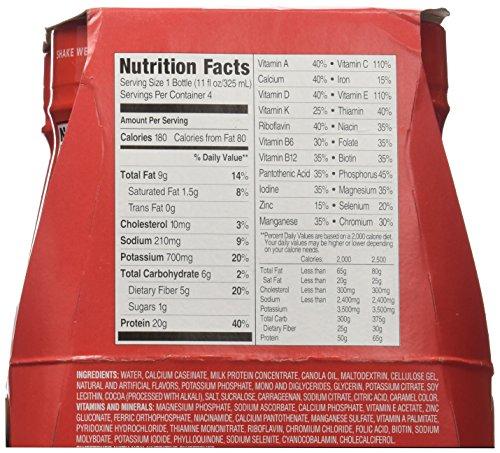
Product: Dover Publications-Glow-in-The-Dark Night Sky Stickers
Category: Toys & Games | Arts & Crafts | Stickers
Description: Book measures 5-1/2x4 inches and has 2 pages with a total of 12 stickers.
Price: $9.84